Mauricio Taricco

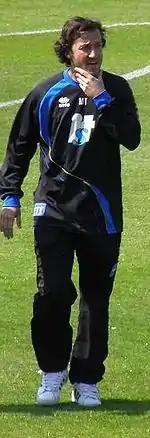
Taricco in a training session as assistant manager of Brighton & Hove Albion in 2011

Mauricio Ricardo Taricco (born 10 March 1973) is an Argentine professional football coach and former player who is currently the assistant coach of K League 1 side Jeonbuk Hyundai Motors.